Liebe zu Böhmen

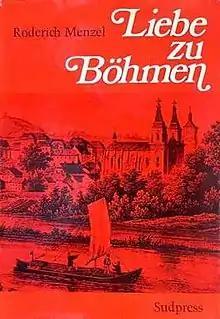
First edition cover

Liebe zu Böhmen (1972) is an autobiography of the interwar leading tennis player and late writer Roderich Menzel. He remembers not only about his tennis experiences, but also about his childhood, traveling around the world and important events that have affected his personal life.